Fourth siege of Szenttamás

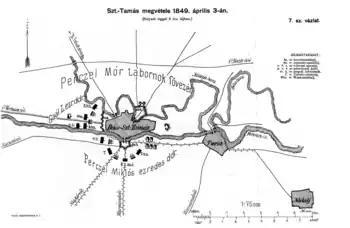
Map of the fourth siege of Szenttamás (3 April 1849) hz. = Honvéd battalion nz. = National Guard battalion o.b.s. = Óbecse ramparts p.v.h. = Pétervárad bridgehead sz.ö. = Szeged volunteers T. = Turszky battalion Wsa. = Wasa battalion

Due to the natural obstacles, except the bridges mentioned above, Szenttamás can be approached by an army without any technical preparation only from Óverbász, between the Ferenc Canal and Krivaja, in a one-kilometer wide open area. To block Szenttamás from this direction, the Serbs built a defensive wall from the Ferenc Canal to Krivaja, bastioned at several projecting angles, with a wide and deep defensive ramparts, traversed by barriers on the inner side. Their small ammunition depots were built just under the breastworks. The western edge of the city was 80 paces from the breastworks. In the open area behind the breastworks, earth-covered barracks were built for the troops.